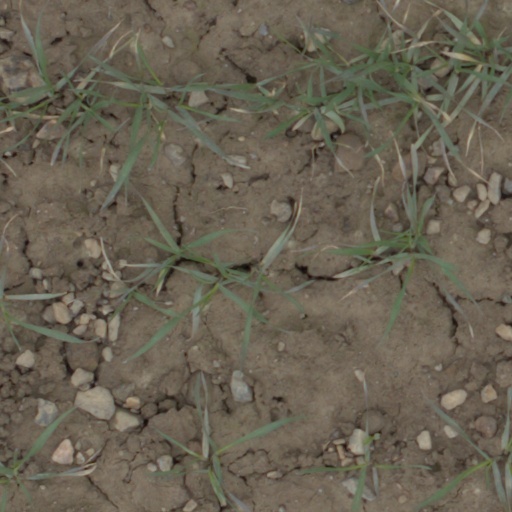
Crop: wheat